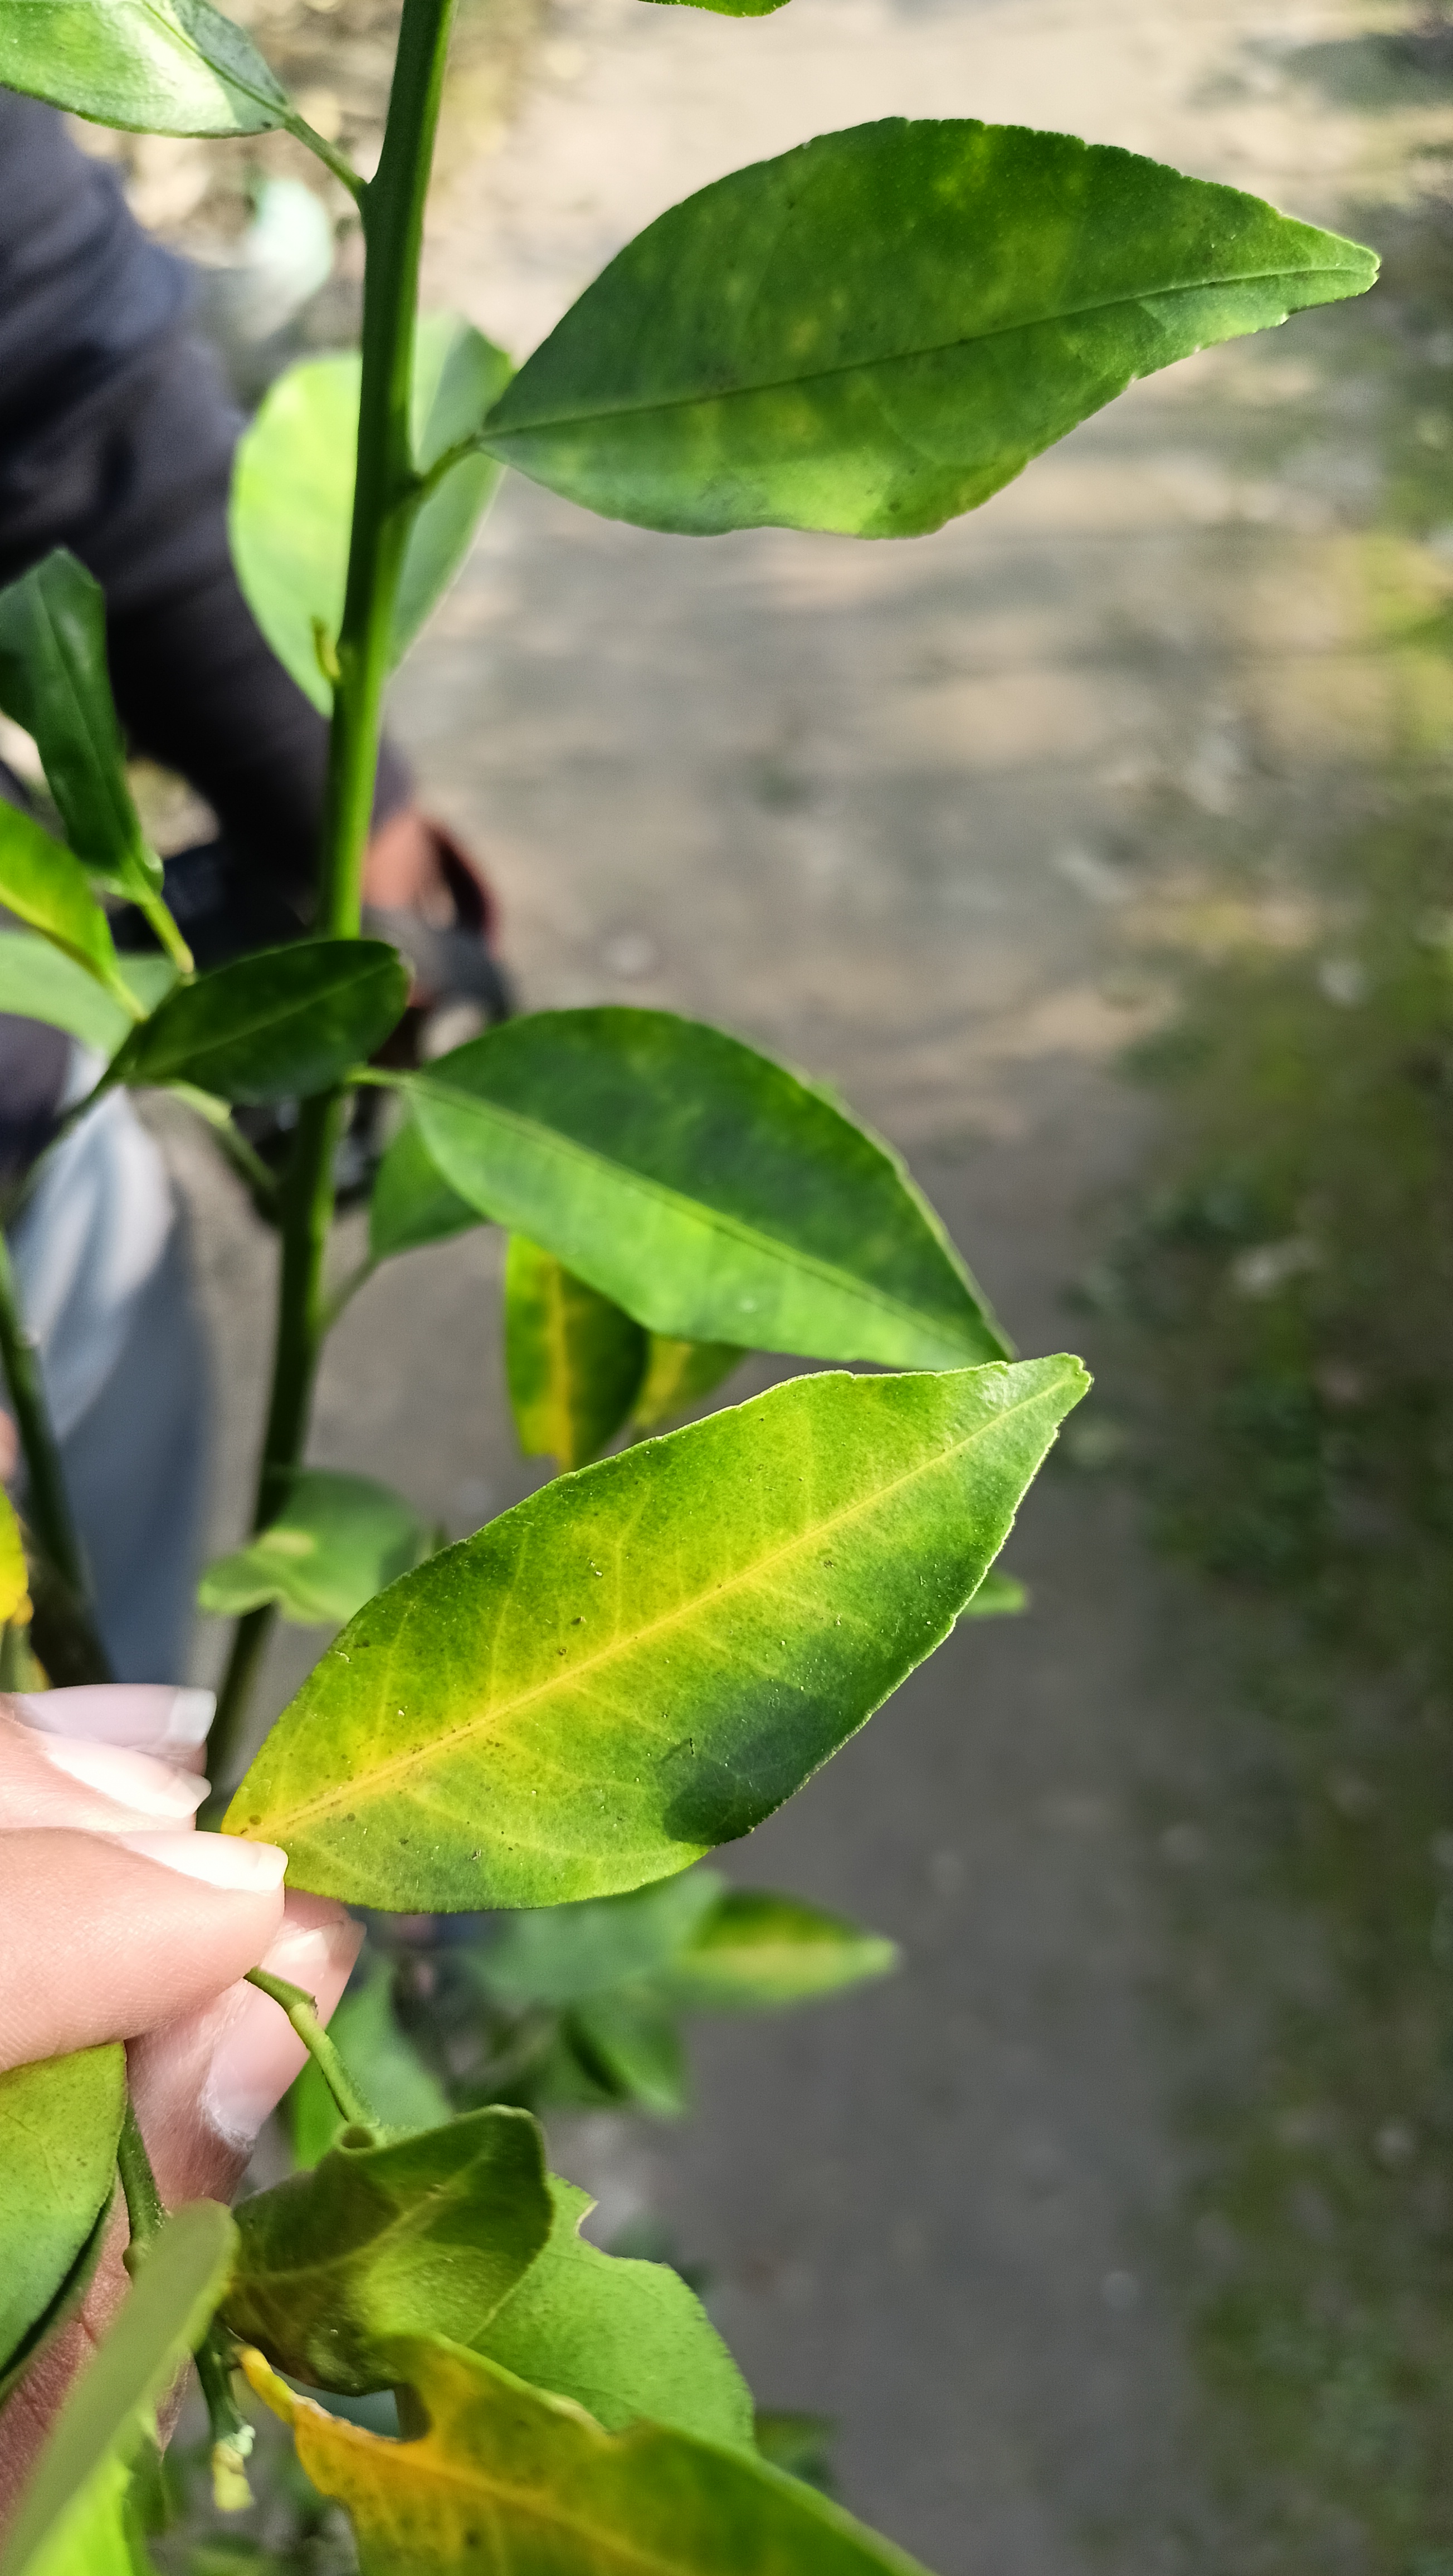
Mandarin leaf variety: Darjeling